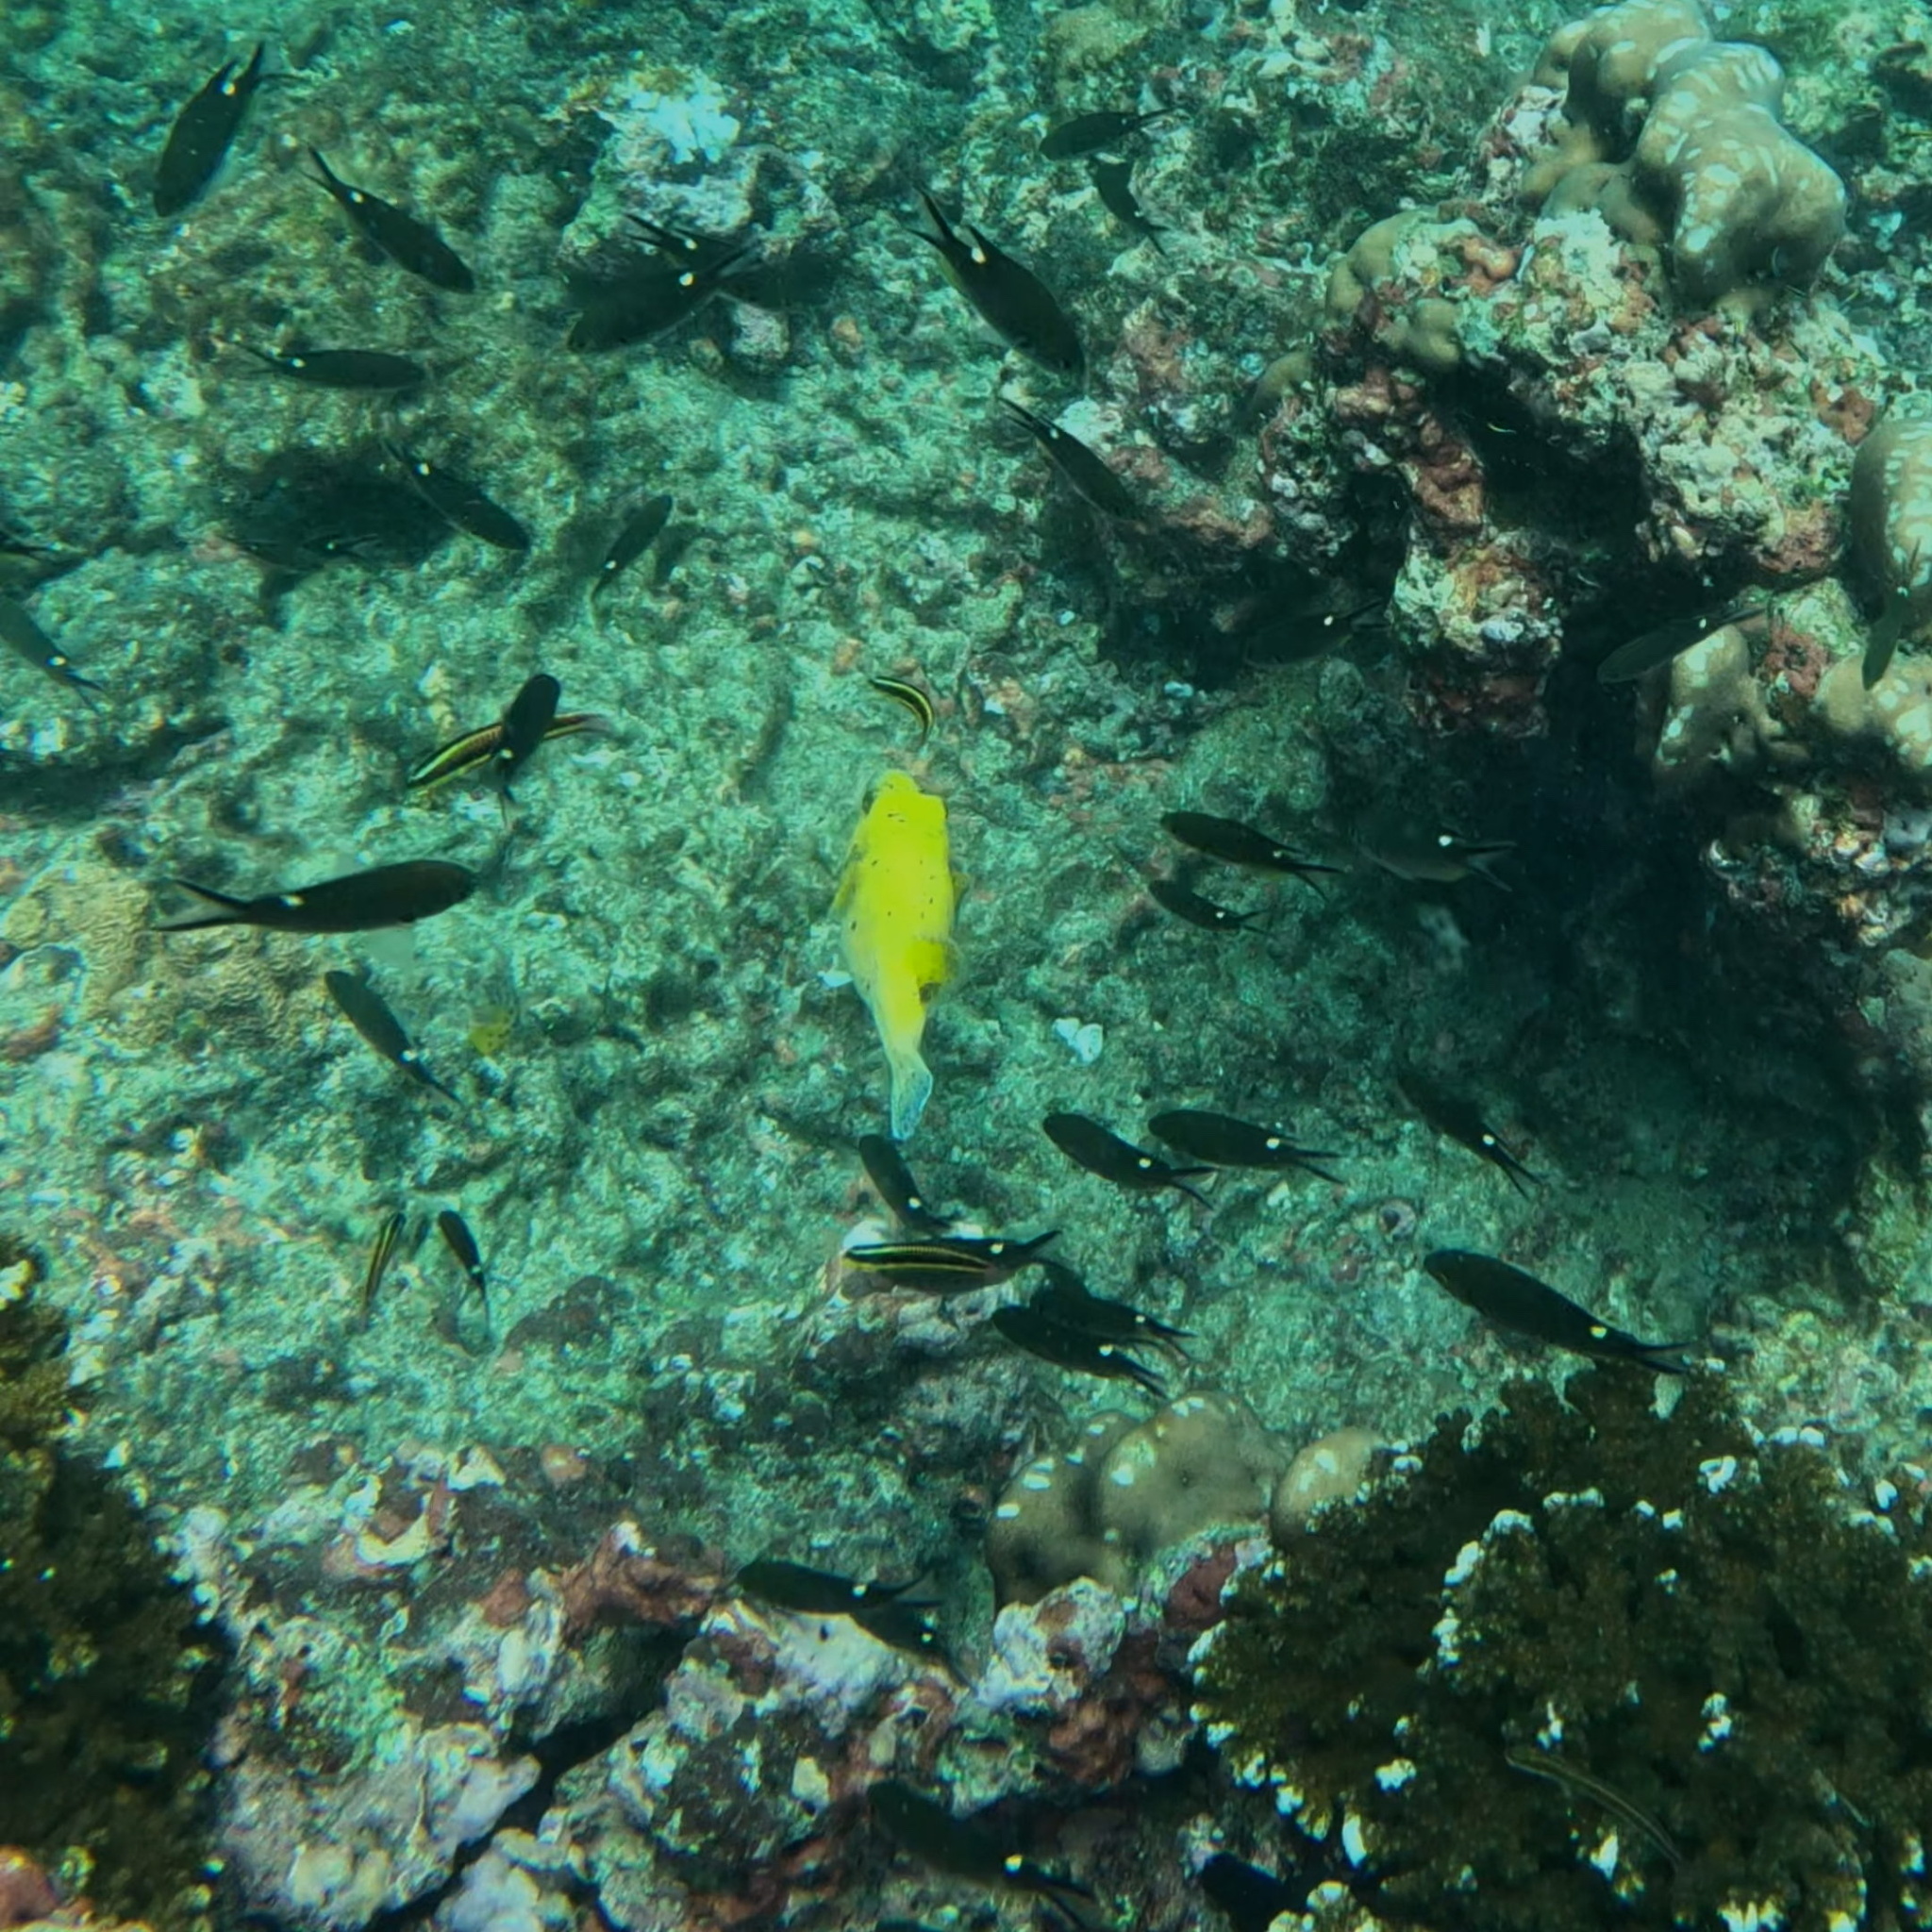
Arothron meleagris (Guineafowl Puffer)